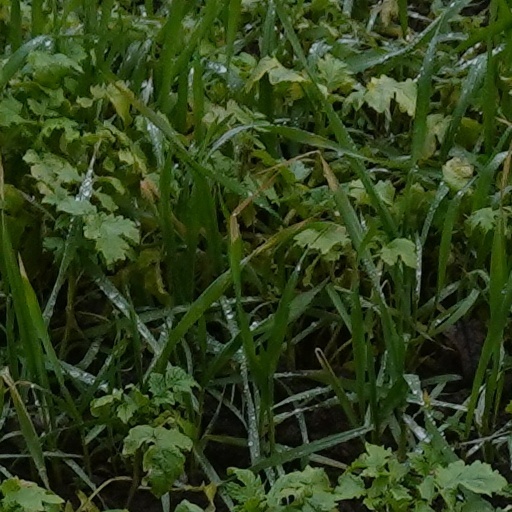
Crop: wheat